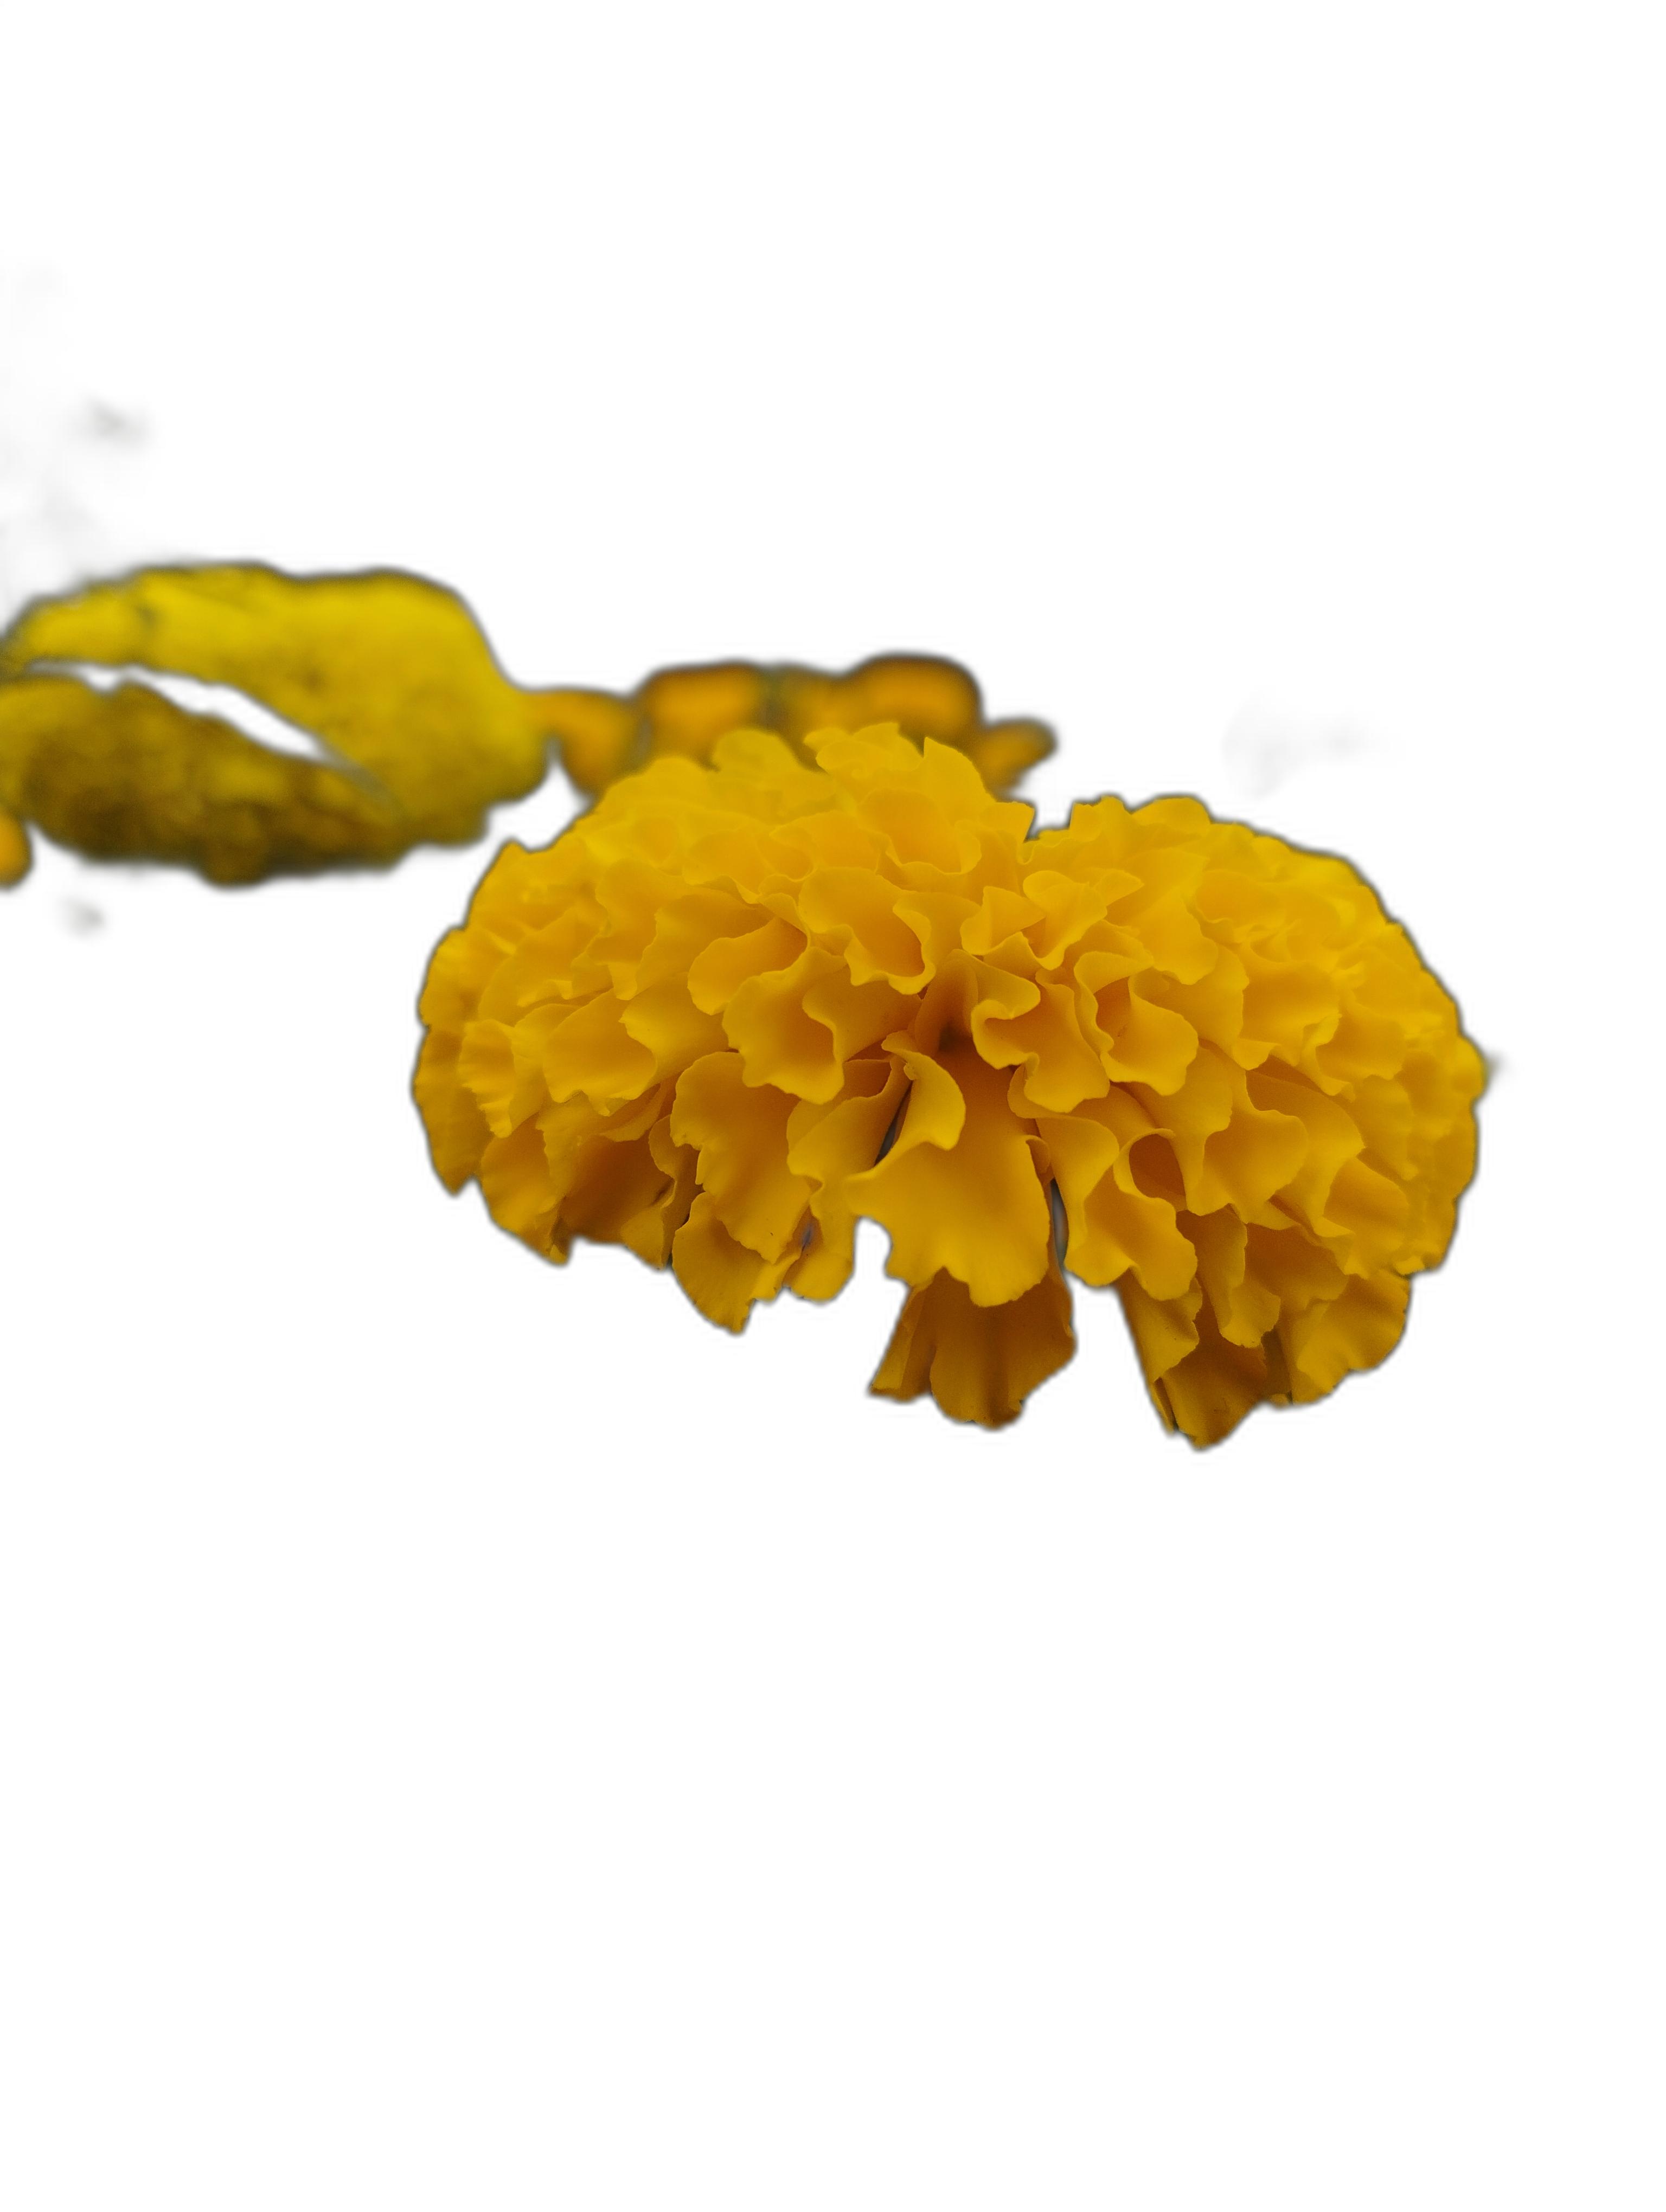
Label: Marigold